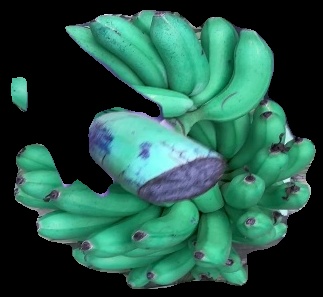
Variety: rasbale
Grade: grade1